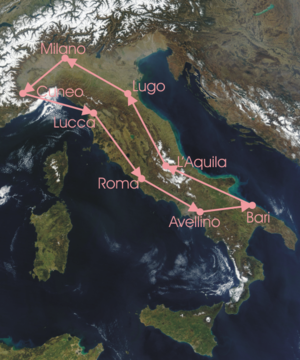
La 6ᵉ édition du Tour d'Italie s'est élancée de Milan le 24 mai 1914 et est arrivée à Milan le 7 juin. Pour la première fois, le classement général est établi au temps et non aux points. Seuls 8 coureurs sont parvenus au terme de ce Giro de 8 étapes et 3 160 km, l'Italien Alfonso Calzolari remportant la course.